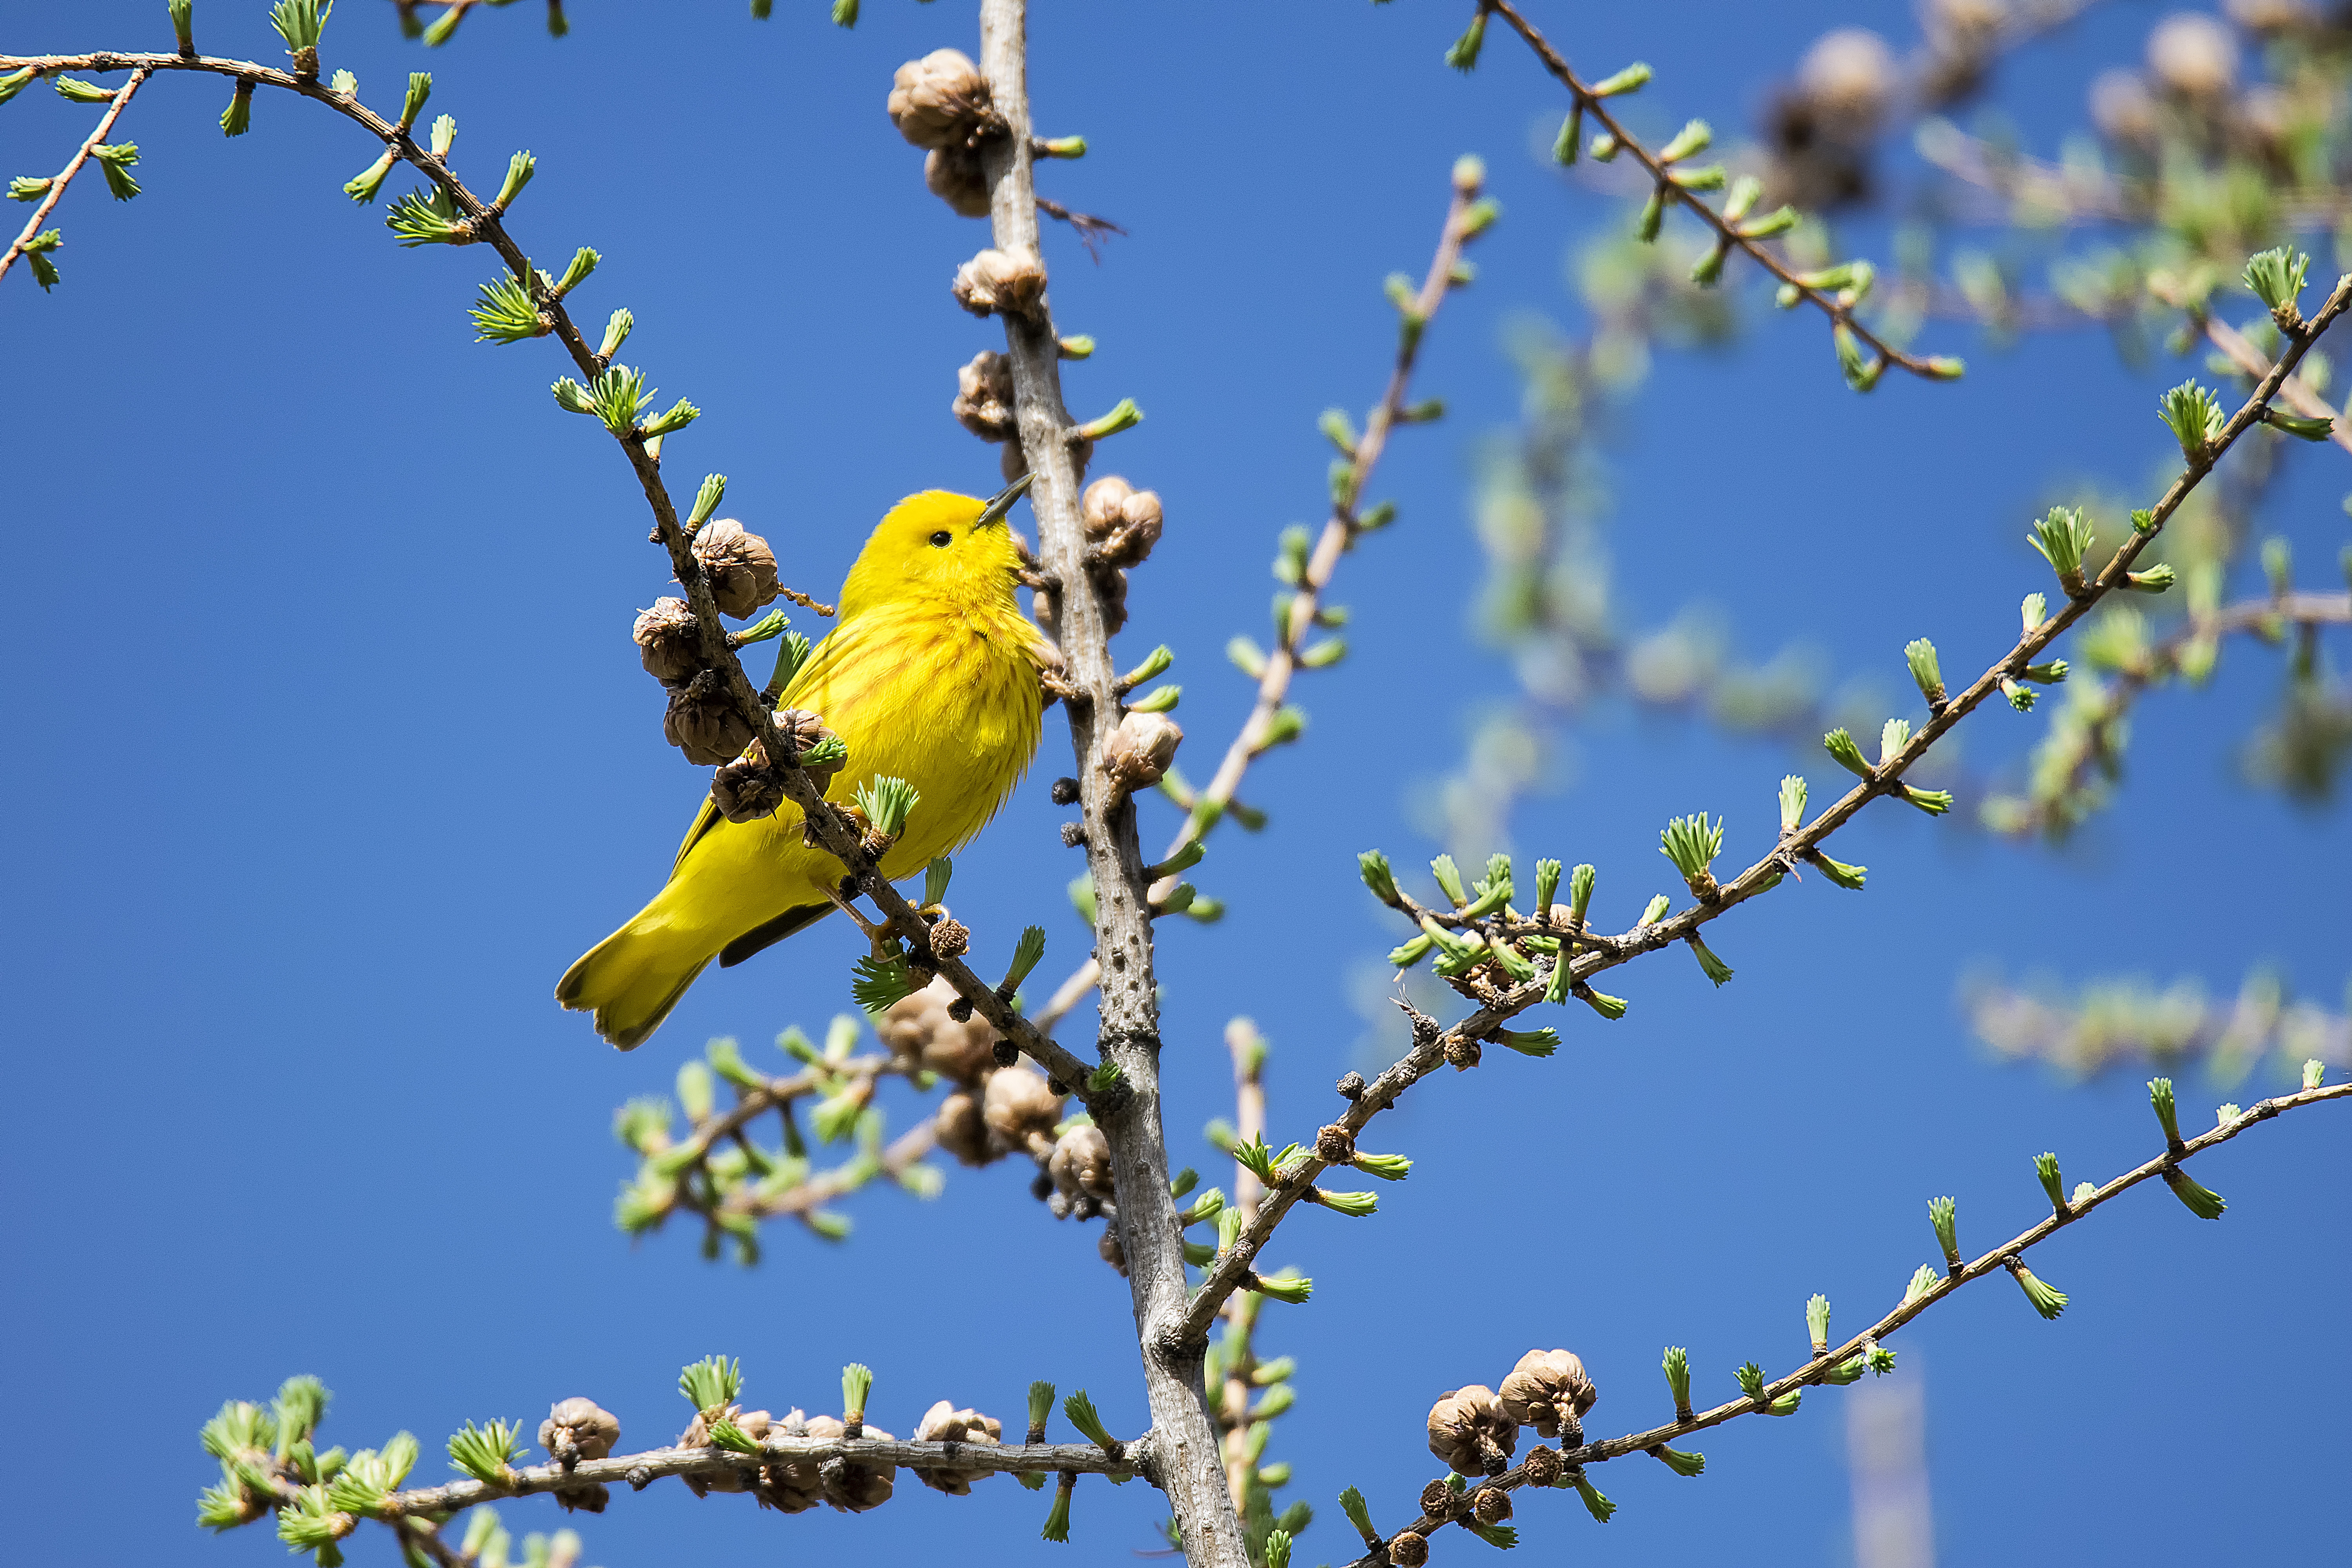
tree, nature, branch, blossom, bird, plant, leaf, flower, spring, produce, botany, yellow, flora, fauna, twig, canada, jaune, quebec, warbler, sherbrooke, oiseau, paruline, perching bird